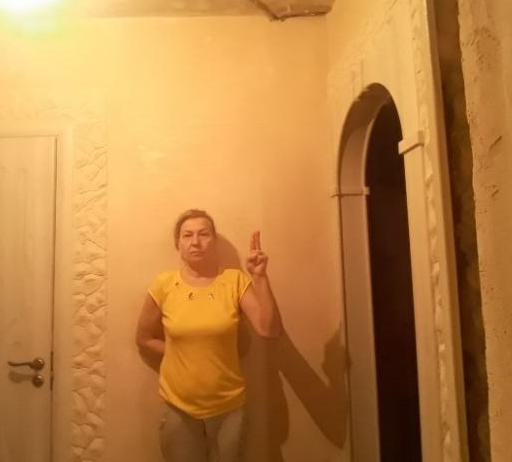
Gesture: two_up